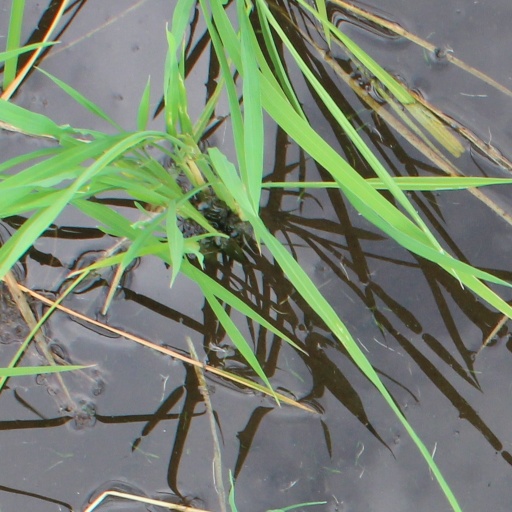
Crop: rice